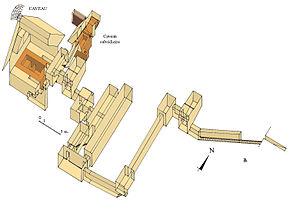
La Pyramide inachevée de Saqqarah sud est de type à faces lisses et se situe à Saqqarah à peu de distance et à l'ouest de la pyramide de Khendjer. On ne sait toujours pas à qui fut destinée cette sépulture datant très probablement de la XIIIᵉ dynastie. Le monument fut exploré et fouillé par Gustave Jéquier entre 1929 et 1930. Très endommagées et toujours méconnues, les ruines révèlent pourtant l'infrastructure la plus complexe jamais élaborée pour un souverain depuis le règne de Khéops, intégrant toutes les innovations faites par les architectes égyptiens durant la XIIᵉ dynastie.